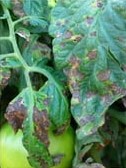
Plant: Tomato
Disease: tomato early blight